Valence, Drôme

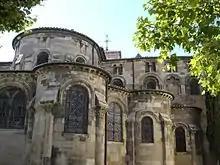
The side of Saint-Apollinaire Cathedral from the .

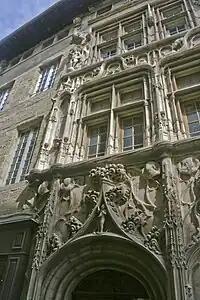
, detail of the façade.

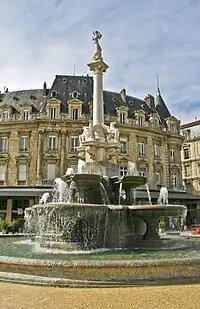
The .

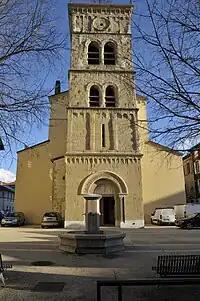
The .

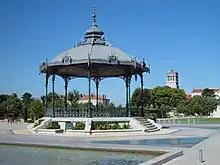
The on the , with the tower of the Saint-Apollinaire Cathedral in the background.

Vieux Valence [Old Valence] is a quarter in the old city of Valence, based primarily around the and also including the lower town district. It is expected the 19th century so that the city's ramparts, replaced by boulevards in 1860. Valencia then grows in range around its ancient centre. In this area that formerly comprised the historic centre of the city of Valencia, there are: